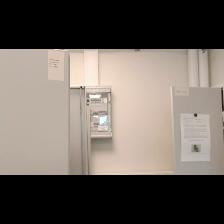
Label: NonHuman